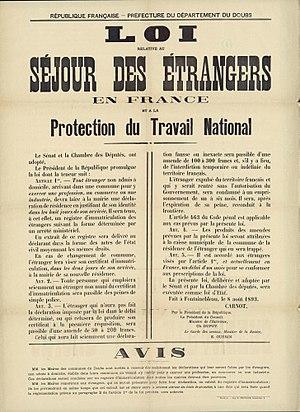
République française - Préfecture du département du Doubs Loi relative au séjour des étrangers en France et à la Protection du Travail National Le Sénat et la Chambre des députés ont adopté, Le président de la République promulgue la loi dont la teneur suit
D'aucuns considèrent que l'on ne peut parler d'immigration en France, et donc en faire l'histoire, qu'à partir de la fin du XIXᵉ siècle ou du début du XXᵉ siècle : en effet, la notion d'étranger n'a commencé à être assimilée à une différence de nationalité que progressivement au cours du XIXᵉ siècle ; avant, du fait de la faiblesse des moyens de transport, pour être un étranger il suffisait de venir d'une ville ou village jugé éloigné, c'est-à-dire parfois à quelques dizaines de kilomètres. D'autant que, même si le territoire correspondant à l'actuelle France a toujours accueilli de nombreuses migrations, notamment celtiques et germaniques, il n'y eut pas de mouvement migratoire significatif entre 650 et 1850 en France, à l'exception de quelques peuplements bretons en Armorique et anglo-scandinave en Normandie.
Cette page concerne l'année 1893 du calendrier grégorien.